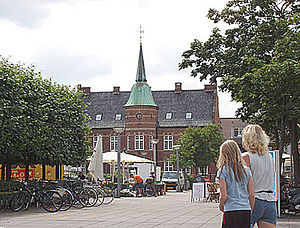
Suzanne Brøgger / Kostskoleår og kredsen i Bangkok
Fra Silkeborg.
Suzanne Preis Brøgger Zeruneith er en dansk forfatter. Hun er datter af direktør Ove Preis og Lilian Henius.